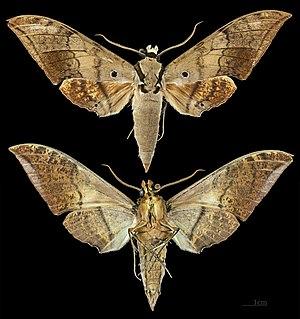
Le genre Ambulyx regroupe des insectes lépidoptères de la famille des Sphingidae, sous-famille des Smerinthinae, tribu des Ambulycini.